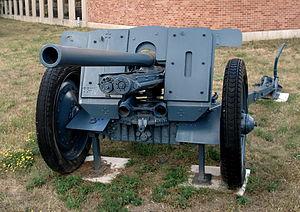
Le 7.62 cm FK 36(r) et le Pak 36(r) étaient des pièces d'artillerie allemandes d'origine soviétique, capturées et modifiées pour la Wehrmacht durant la Seconde Guerre mondiale. Elles sont issues des canons M1936 F-22, puis USV et ZiS-3, capturés en grand nombre sur le Front de l'Est. L'arme rechambrée se montrera efficace et sera utilisée, outre en version tractée, sur des canons automoteurs antichars, en particulier sur certains modèles de Marder.